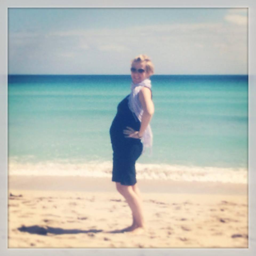
first day at the beach !